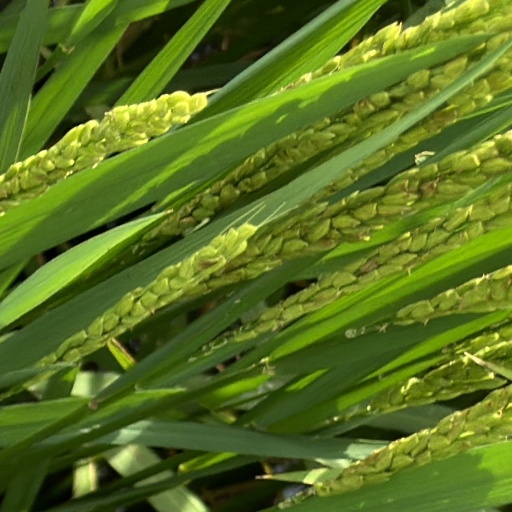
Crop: rice